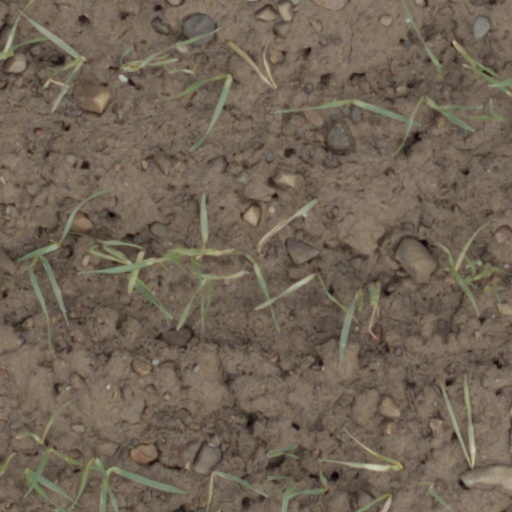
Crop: wheat